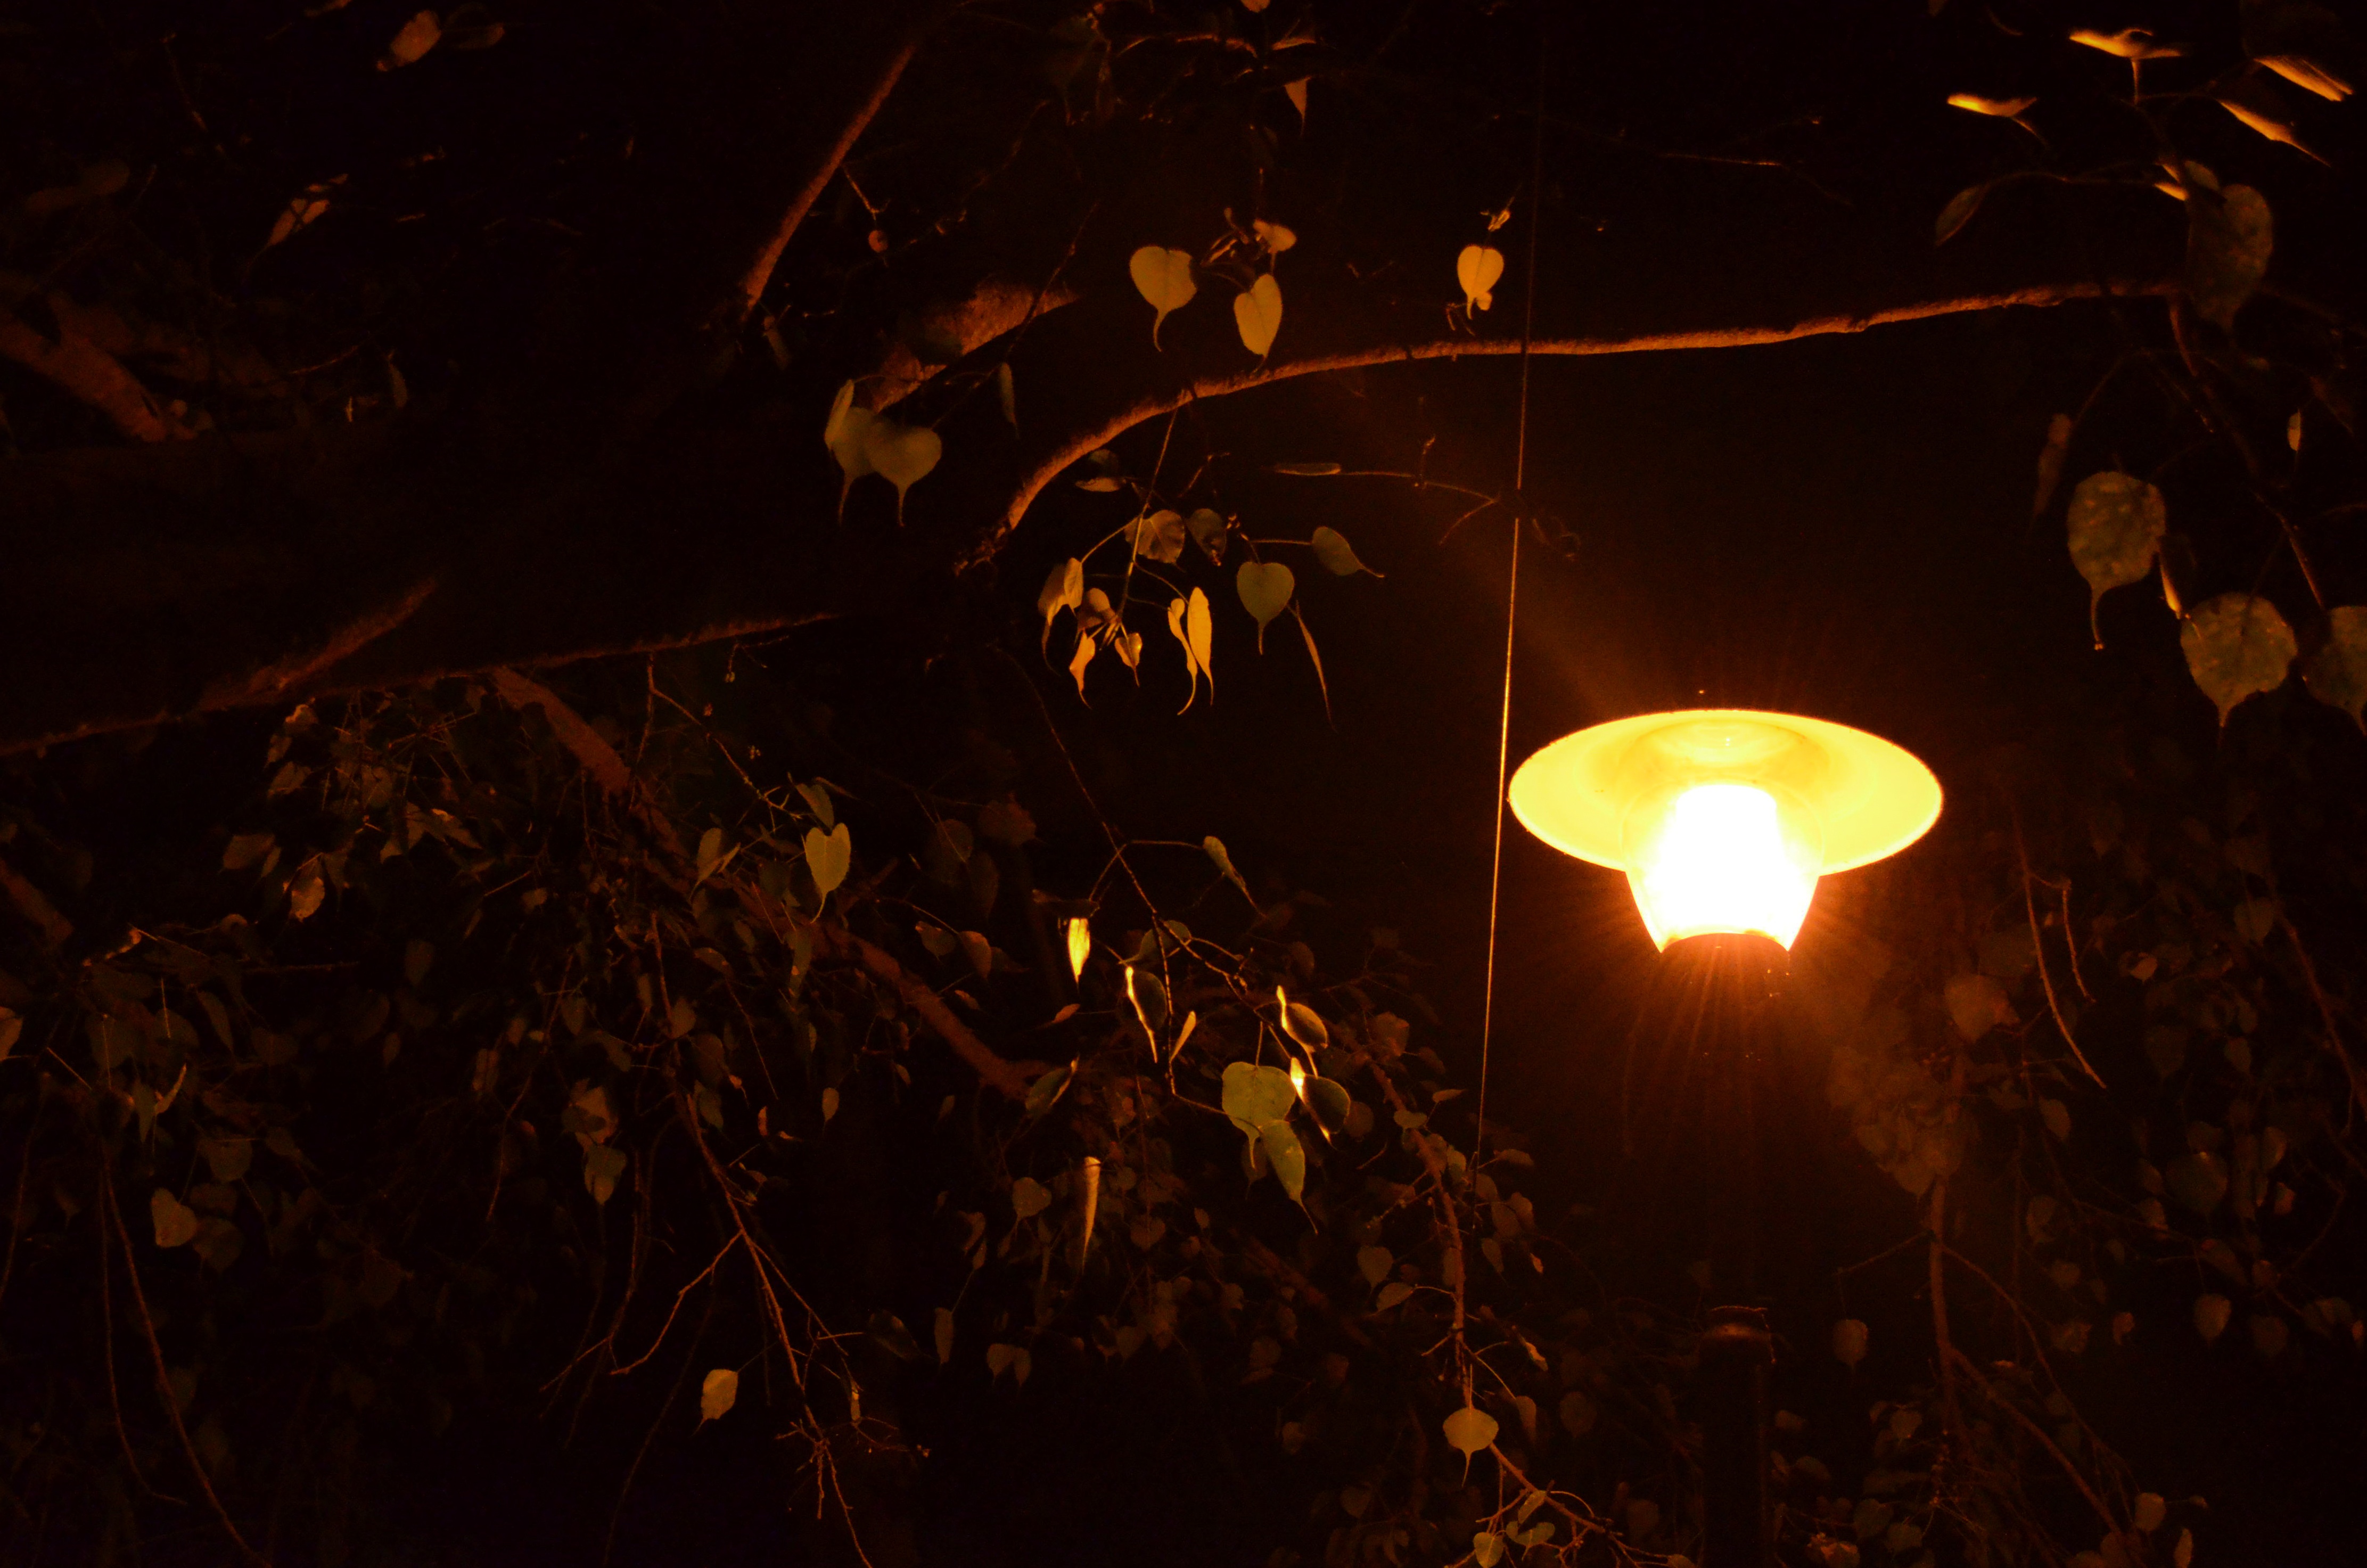
light, night, sunlight, sparkler, evening, reflection, flame, fire, darkness, lighting